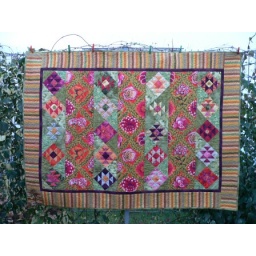
I love the orange Flower Lattice fabric very much. I got it in grey and lilac and in light blue too